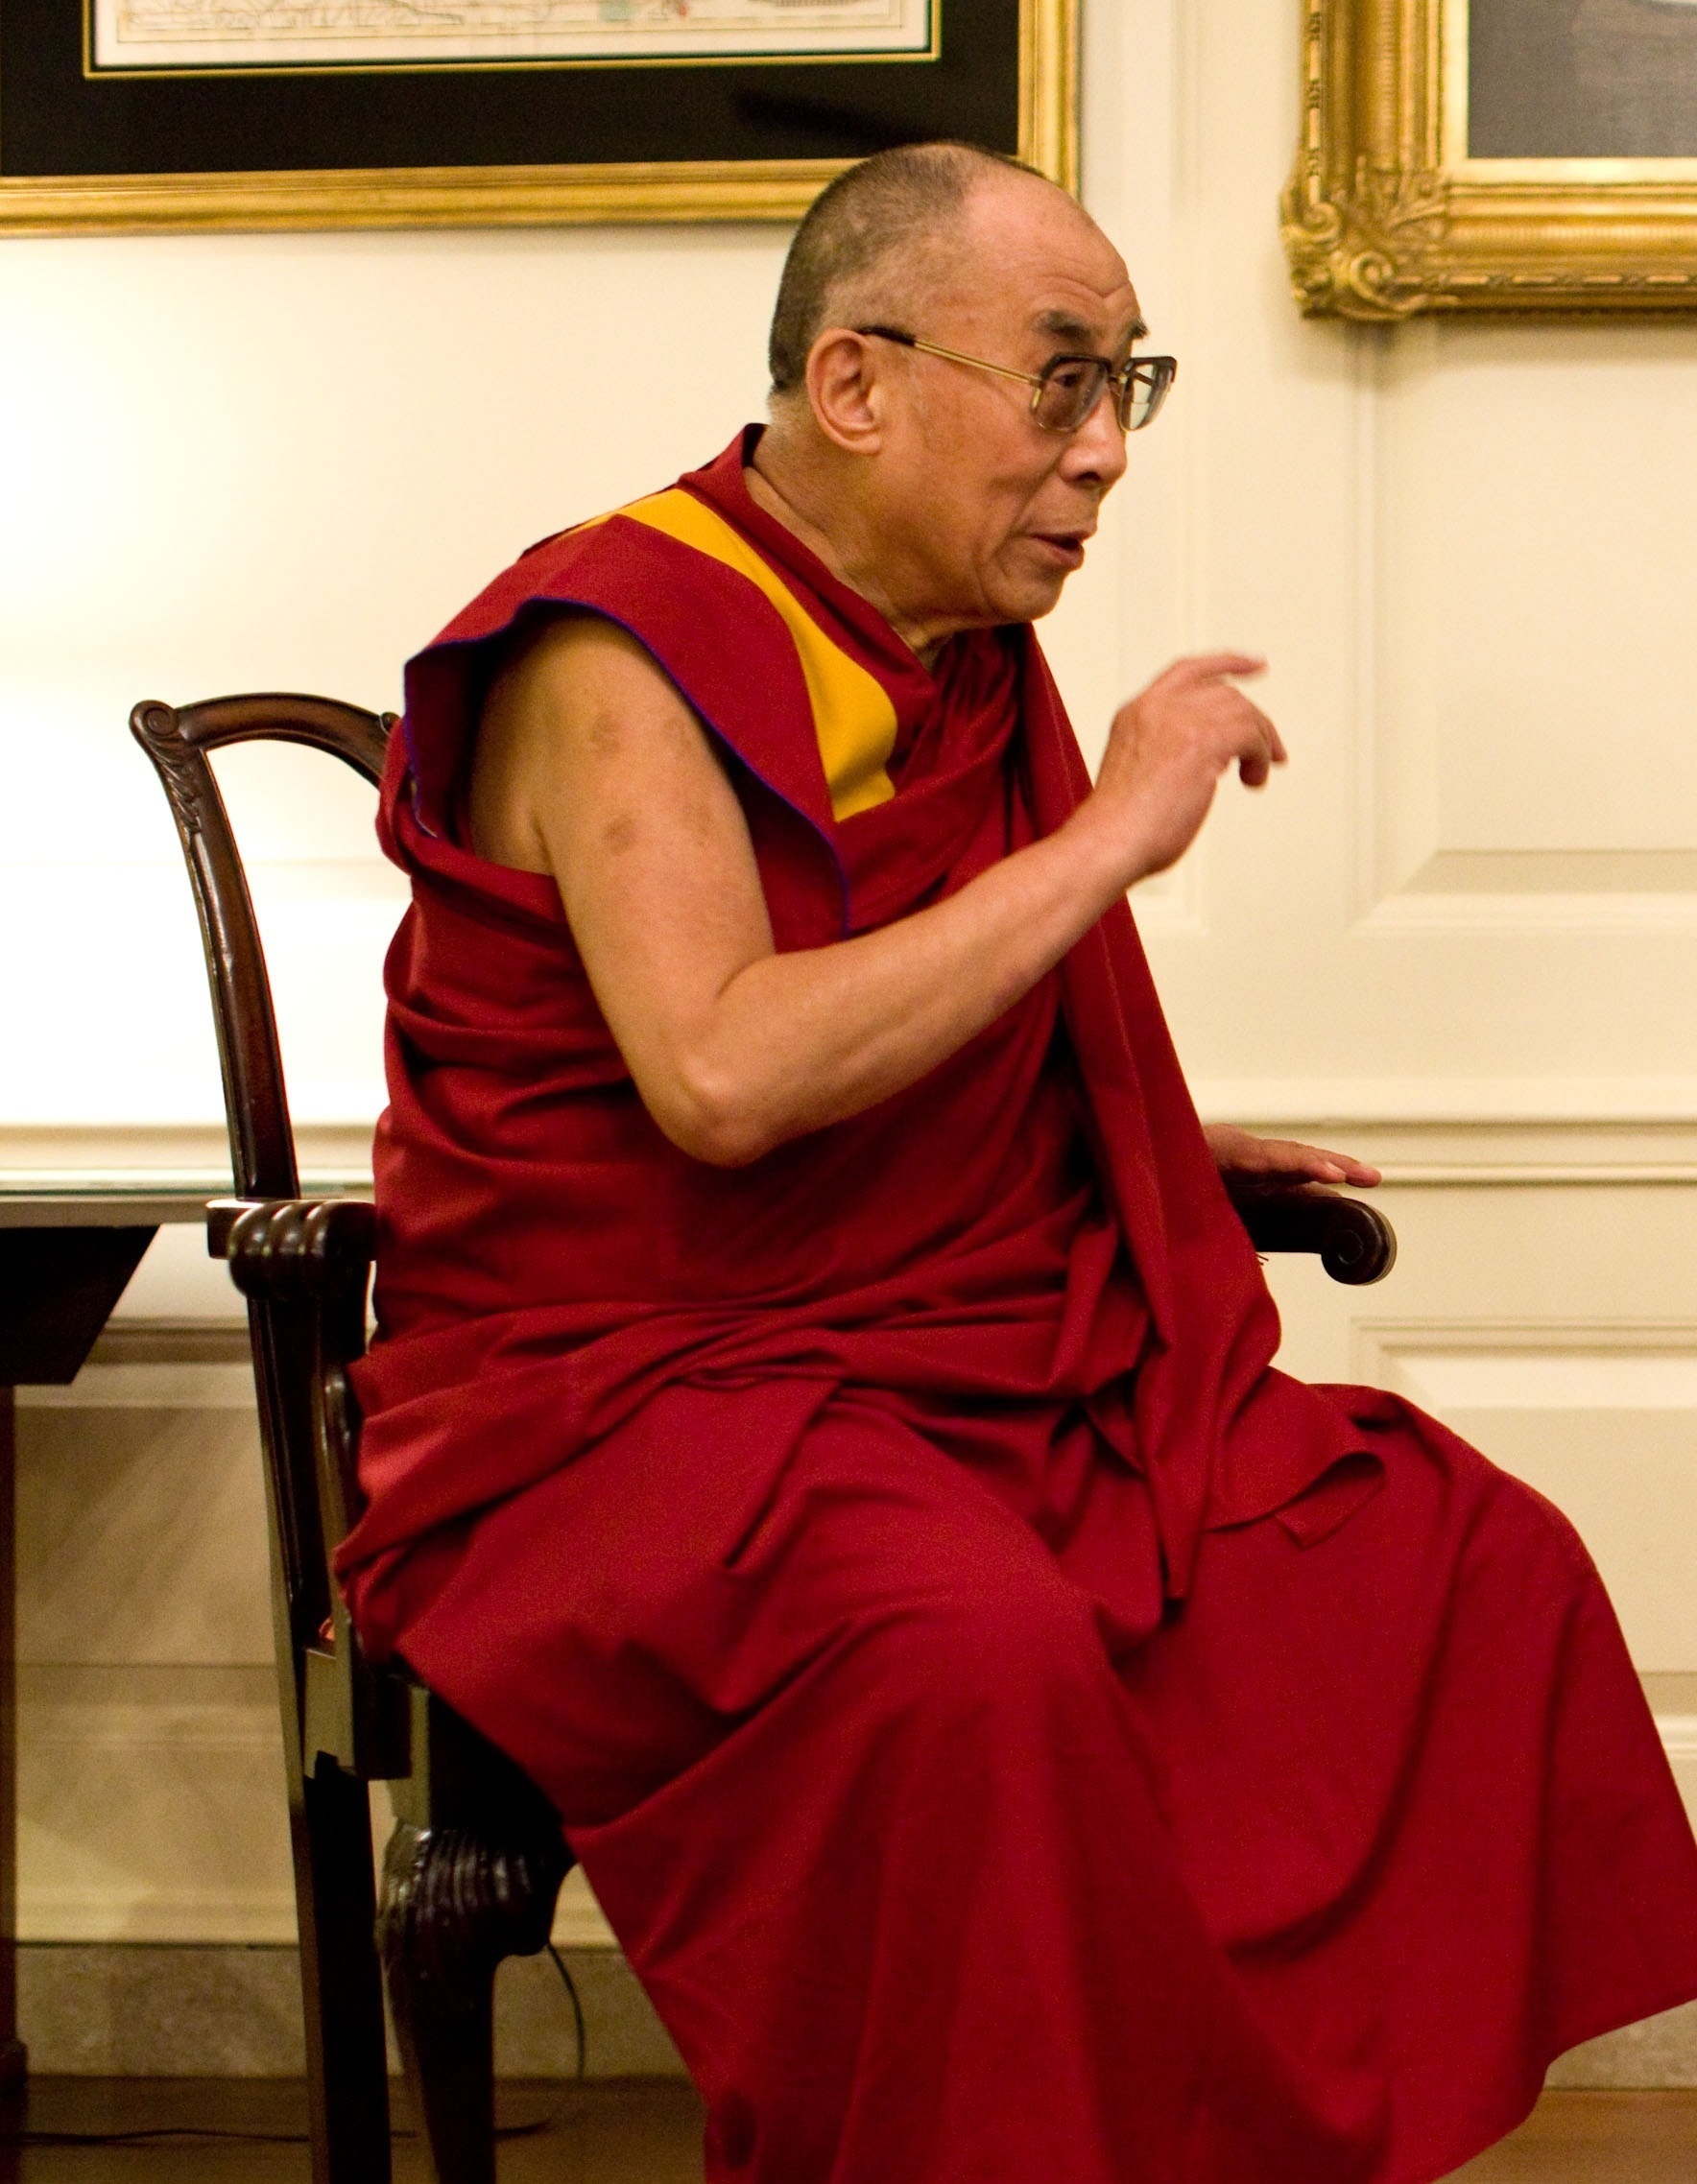
meeting, dance, portrait, united states of america, buddhist, smile, washington, white house, sports, event, china, entertainment, discussion, performing arts, team sport, speaking, tibetan buddhism, chart room, residence of the president, us usa, map room, dalai lama, name of the dalai lama tenzin gyatso, 14th dalai lama, born july 6 1935, to taktser, ballroom dance